Château de Châtillon-Coligny

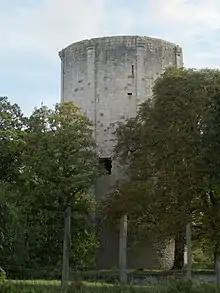
Keep of Château de Châtillon-Coligny.

The Château de Châtillon-Coligny is a castle, later replaced with a smaller château, in the "commune" of Châtillon-Coligny in the Loiret "département" of France.